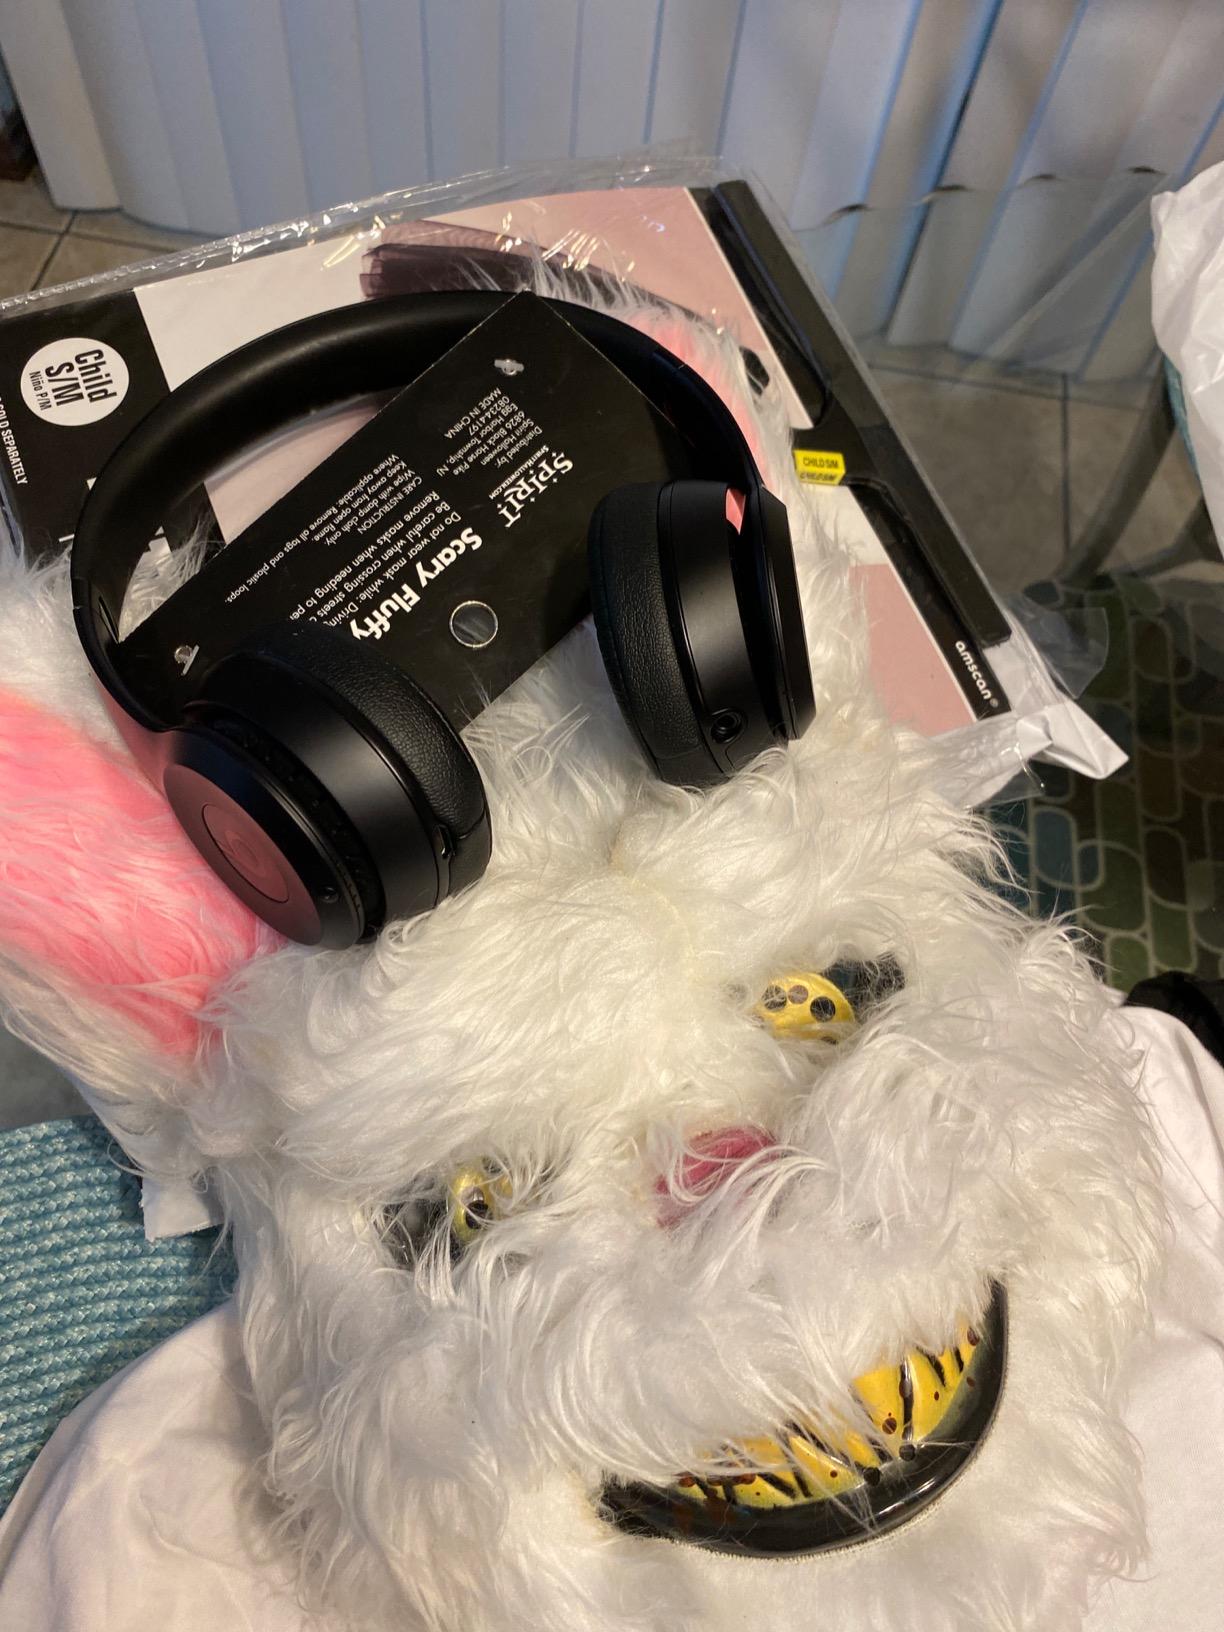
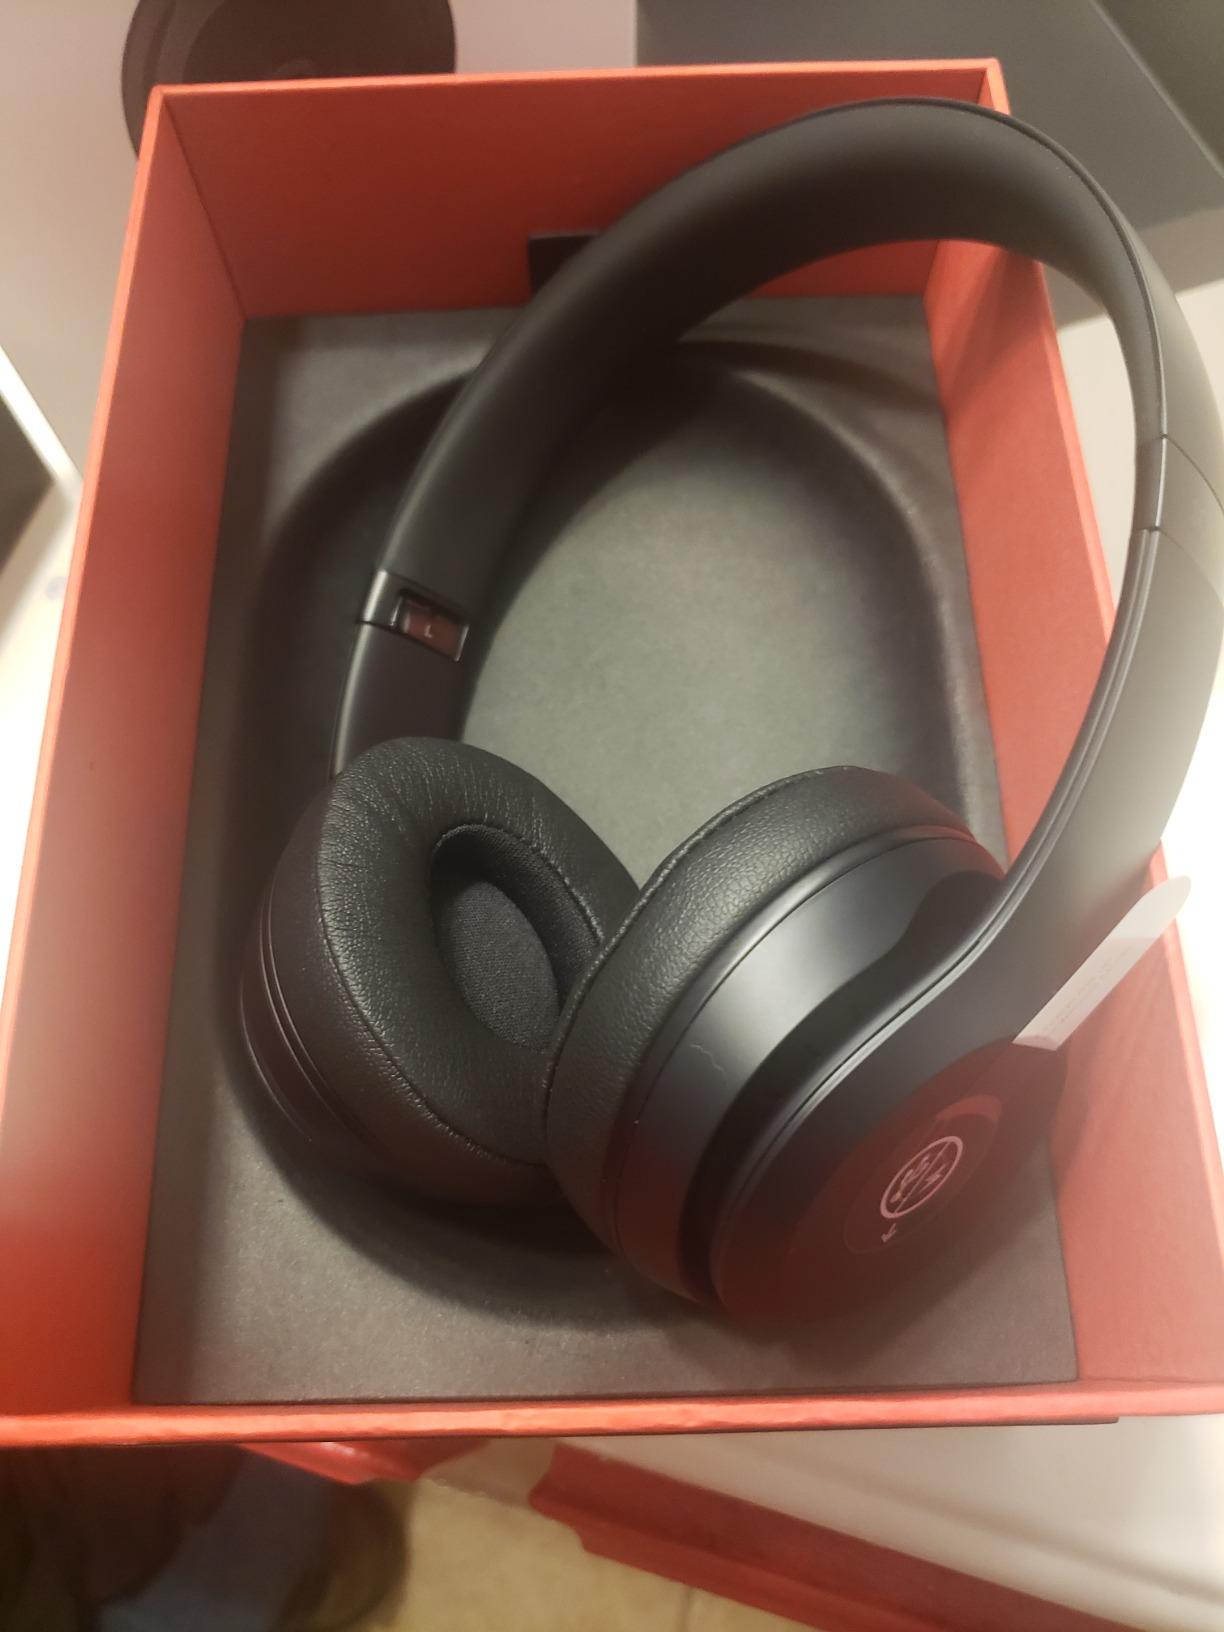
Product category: headphones
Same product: yes